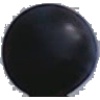
Label: blue_grape